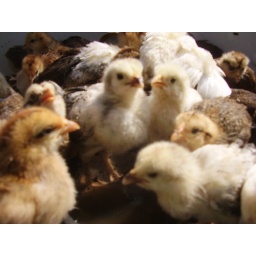
First day in the glass covered raised bed